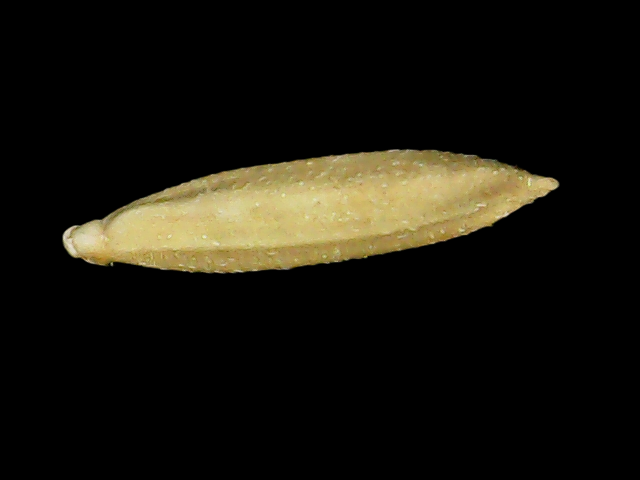
Rice variety: Binadhan20